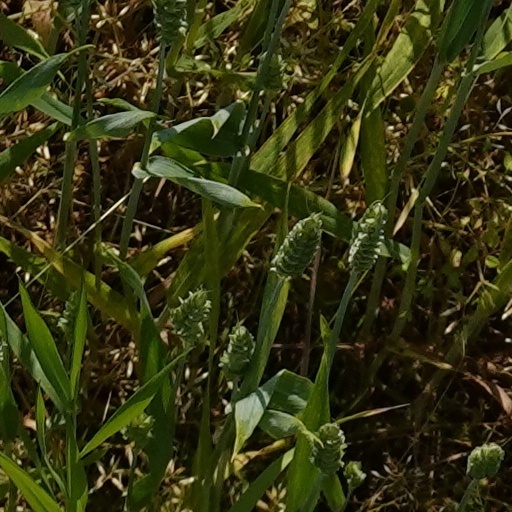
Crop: wheat